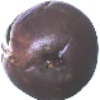
Label: passion_fruit